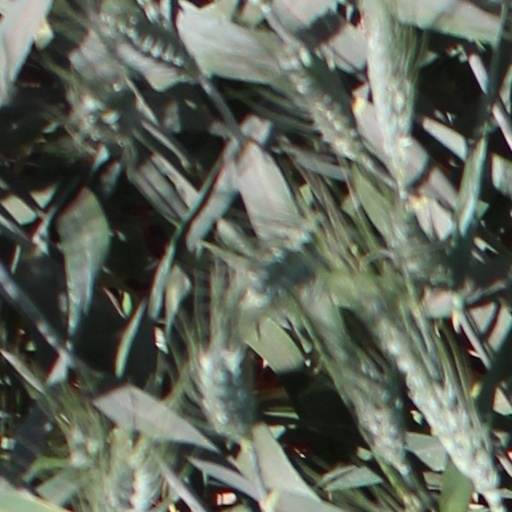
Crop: wheat